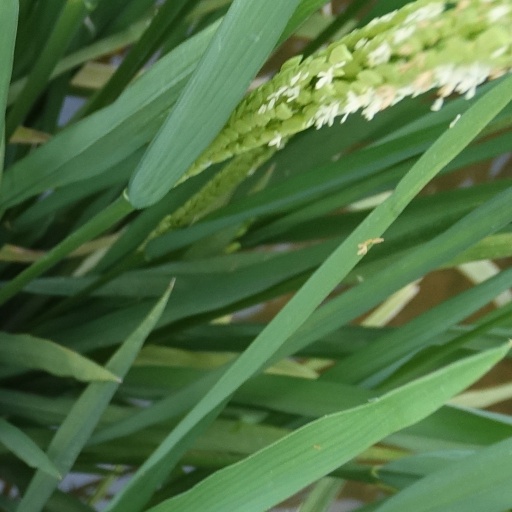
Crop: rice